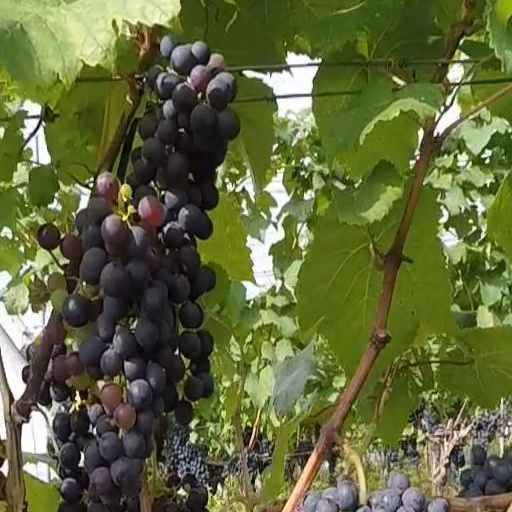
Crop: grape